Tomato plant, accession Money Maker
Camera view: bottom (45 deg); turntable rotation: 150 degrees
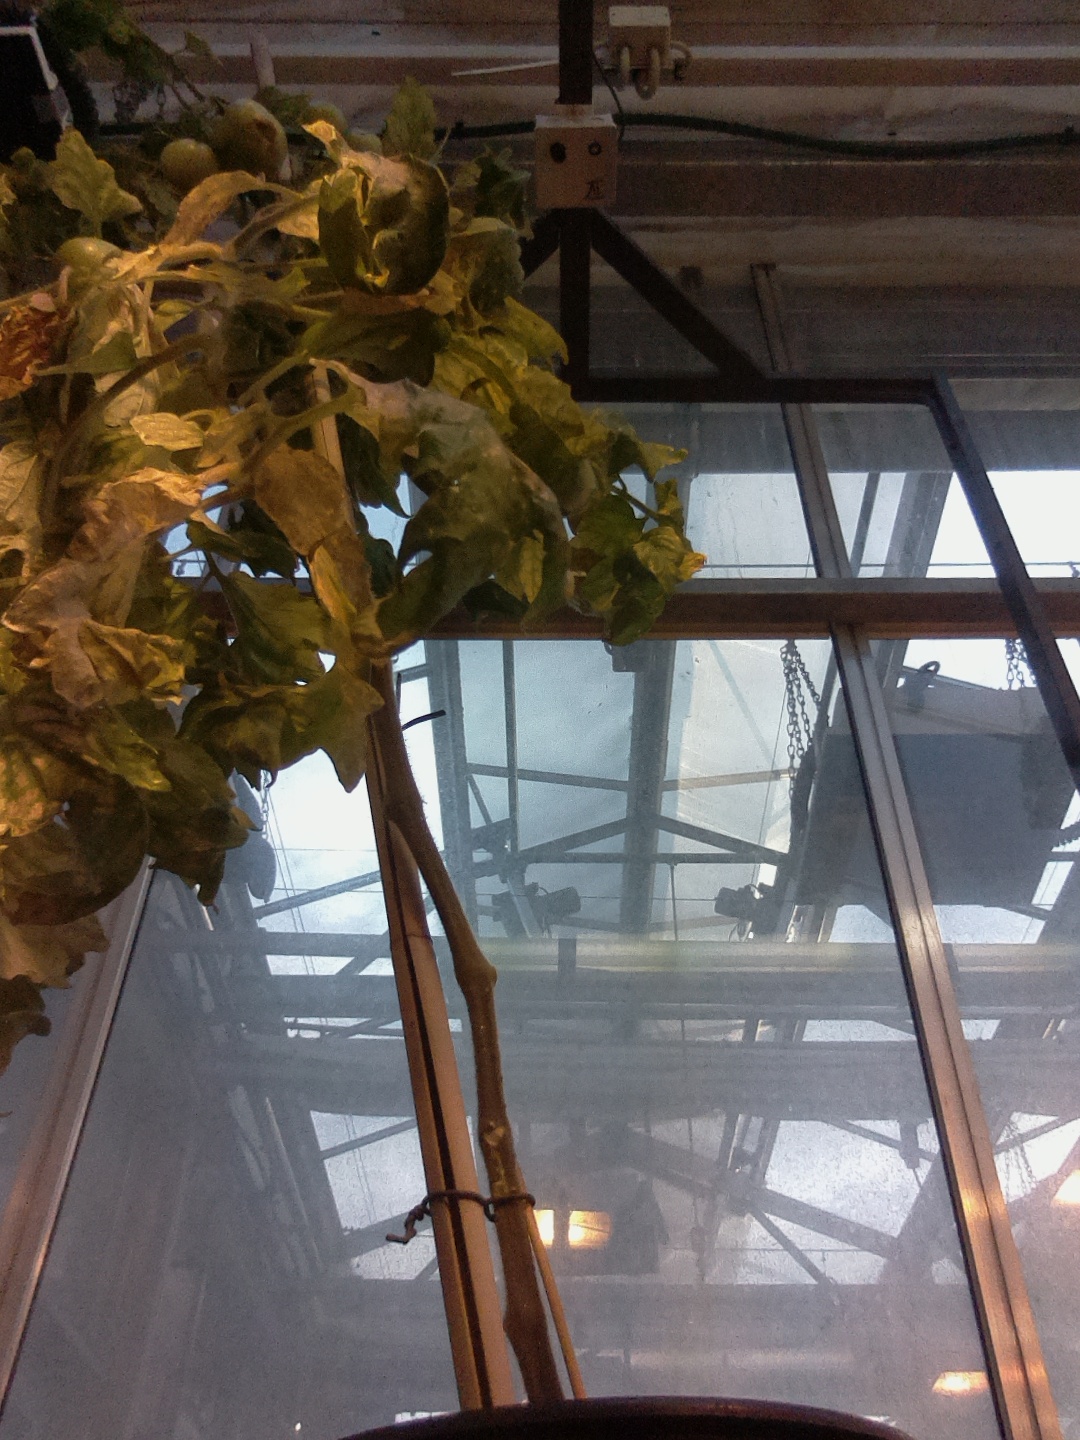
BBCH growth stage 79: 90% -100% of final fruit size